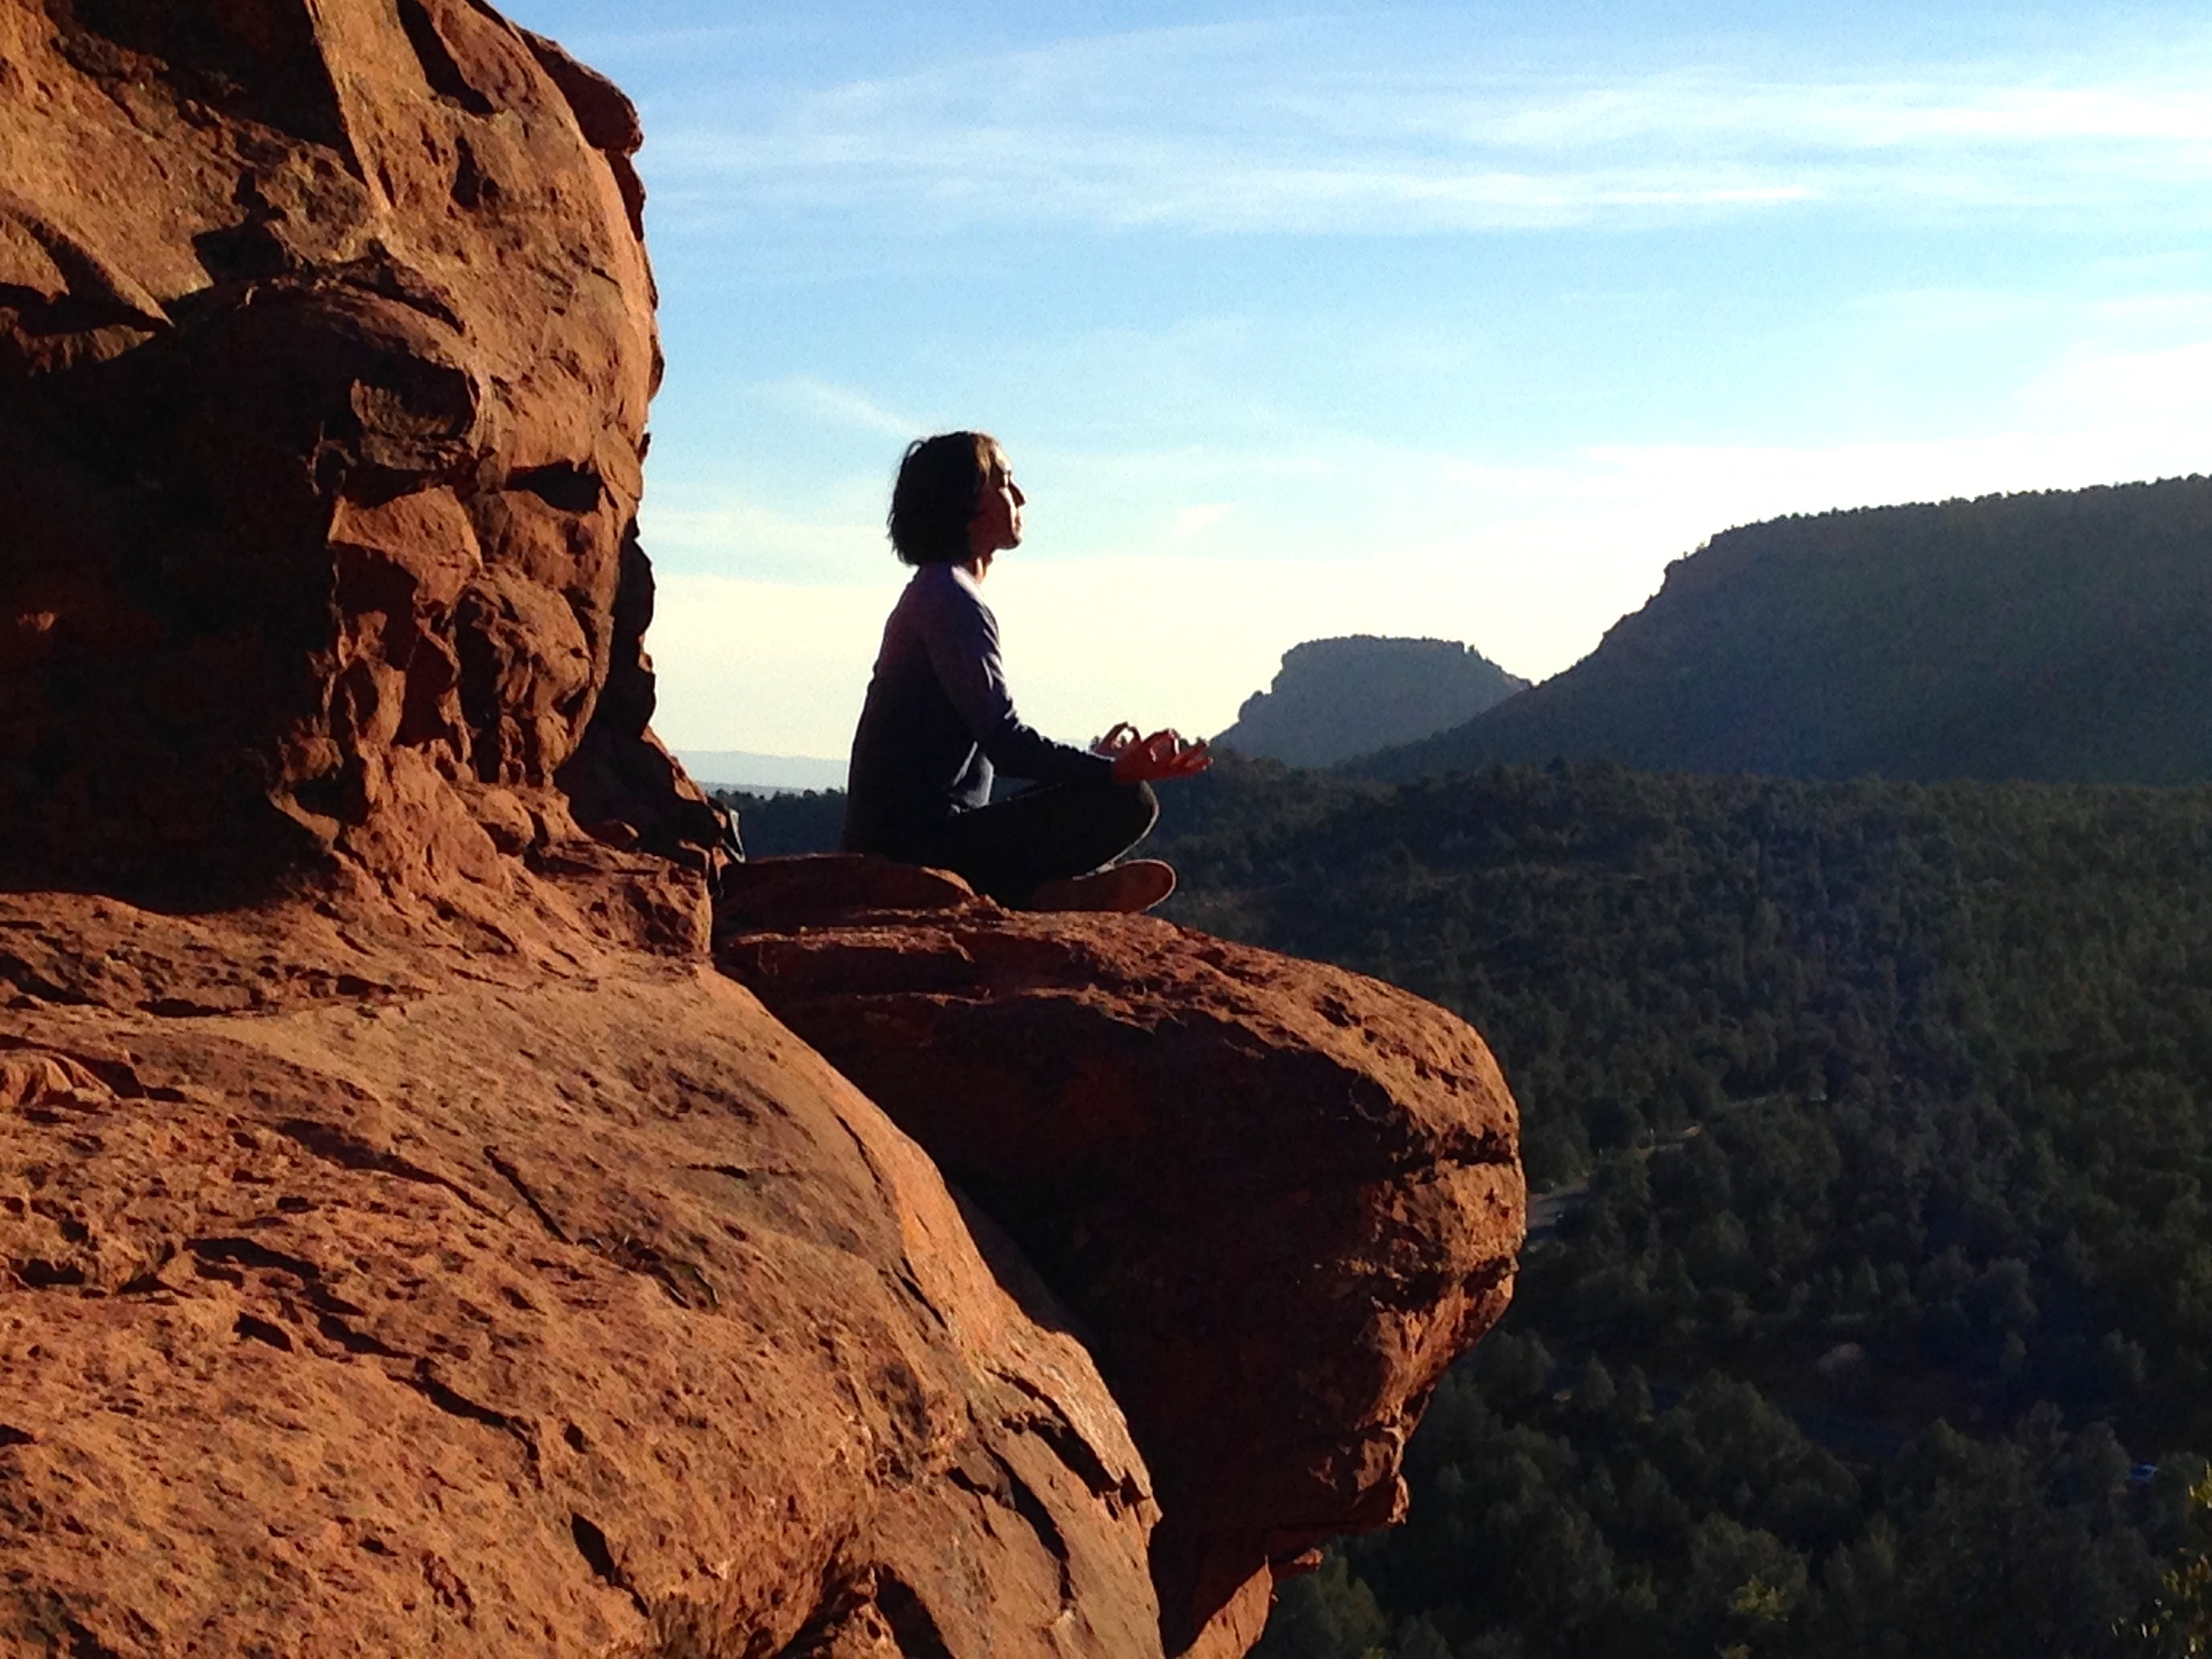
nature, outdoor, rock, wilderness, walking, mountain, adventure, recreation, cliff, relax, tranquil, peaceful, natural, peace, calm, rock climbing, canyon, extreme sport, lifestyle, leisure, terrain, health, zen, relaxation, geology, meditation, yoga, pose, calmness, namaste, wellness, outdoor recreation